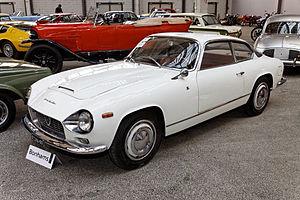
Lancia Flaminia Super Sport 'Double Bubble' Coupé